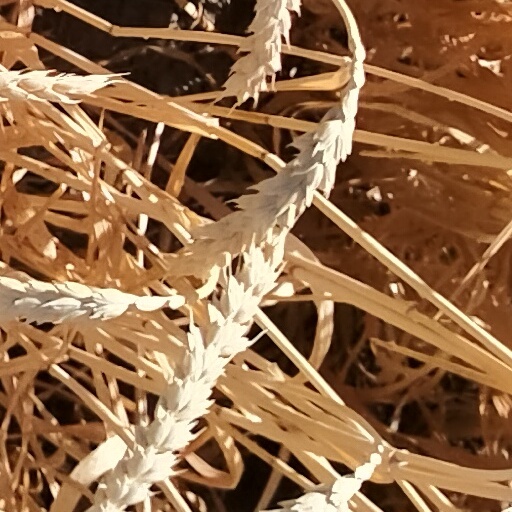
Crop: wheat